Answer in natural language. Is dark brown dresser in front of simple wooden bench? Choose between the following options: no or yes
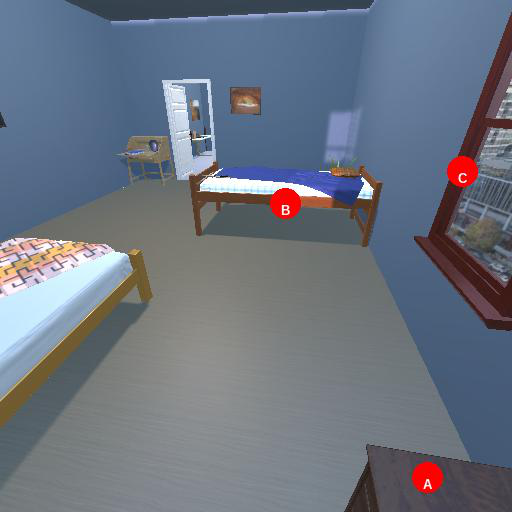
<answer>yes</answer>